The Flaming Forties

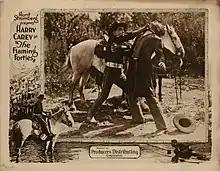
Lobby card

The Flaming Forties is a 1924 American silent Western film, the sixth of seven features which short-lived motion picture company Stellar Productions released in 1924–1925 as Producers Distributing Corporation vehicles for Harry Carey. Carey was primarily known as a star of Westerns and only one of the seven films did not fit into that genre. Assigned as director was 31-year-old Tom Forman, who less than two years later, in November 1926, died from a self-inflicted gunshot wound.